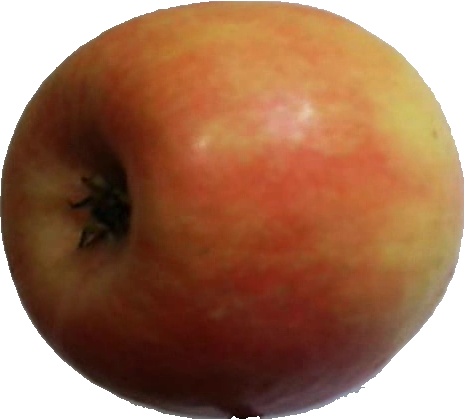
Label: apple_pink_lady_1